Transportation in Pittsburgh

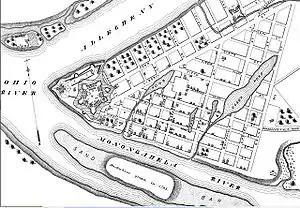
A 1795 map of Pittsburgh

Pittsburgh is home to several notable streets. Roslyn Place is a small wooden-paved cul-de-sac located in the Shadyside neighborhood of Pittsburgh, Pennsylvania. The street was built in 1914 in the Nicolson Pavement style and is home to the historic Roslyn Place district.